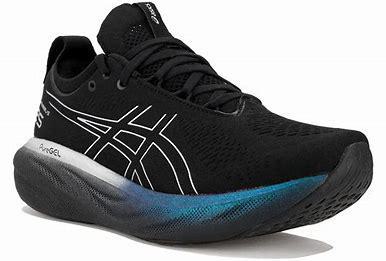
Brand: Asics
Model: Gel Nimbus 9